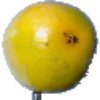
Label: maracuja